Breakup of Yugoslavia

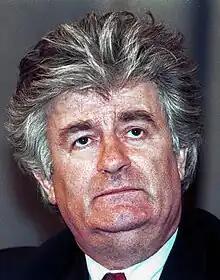
Bosnian Serb leader Radovan Karadžić

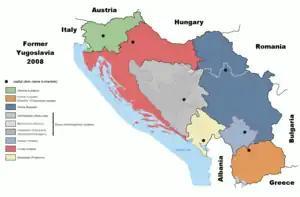
State entities on the former territory of SFR Yugoslavia, 2008.

With Bosnia's demographic structure comprising a mixed population of a plurality of Bosniaks, and minorities of Serbs and Croats, the ownership of large areas of Bosnia was in dispute.